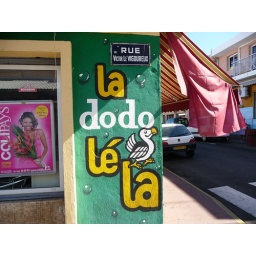
On the wall of a shop in Victor le Vigoureux street, close to the covered market in Saint Pierre.